Stanley Kao

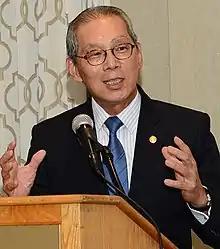

Stanley Kao Shuo-tai (born 16 May 1953) is a Taiwanese diplomat. He was Taiwan's representative to the United States from 2016 to 2020.